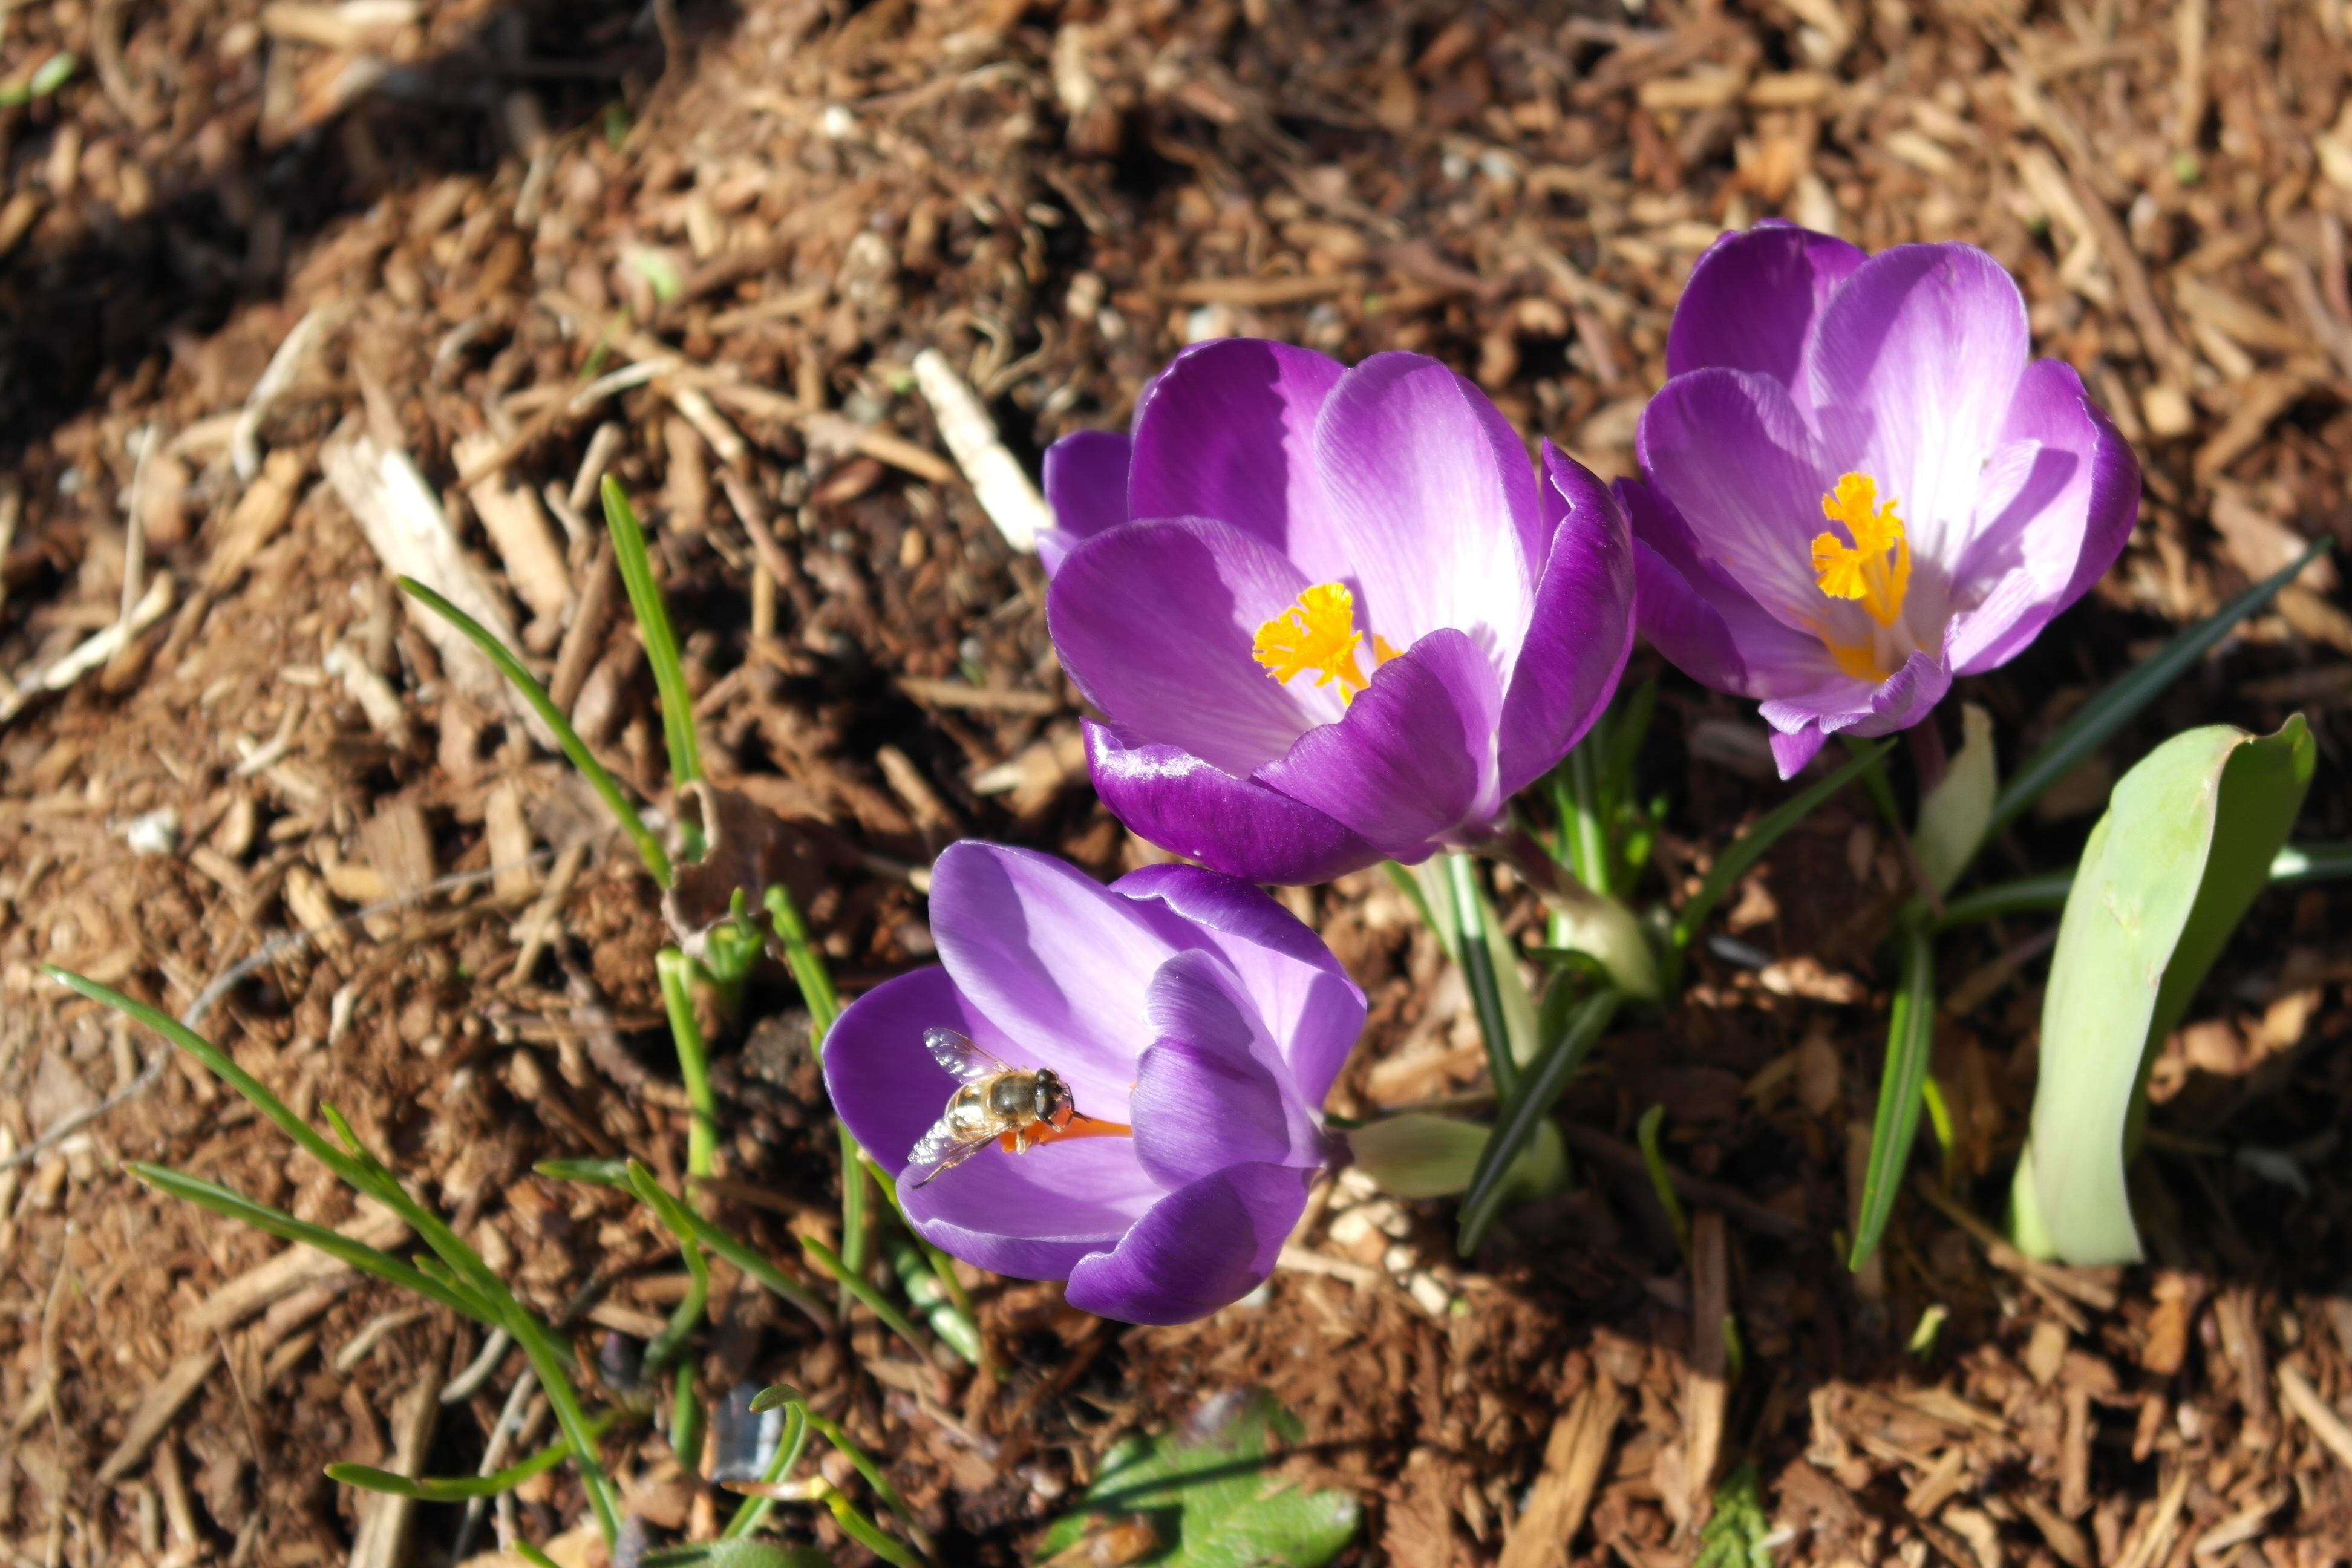
nature, outdoor, plant, flower, purple, petal, bloom, spring, insect, botany, closeup, flora, wildflower, bee, crocus, flowering plant, land plant, violet family, iris family